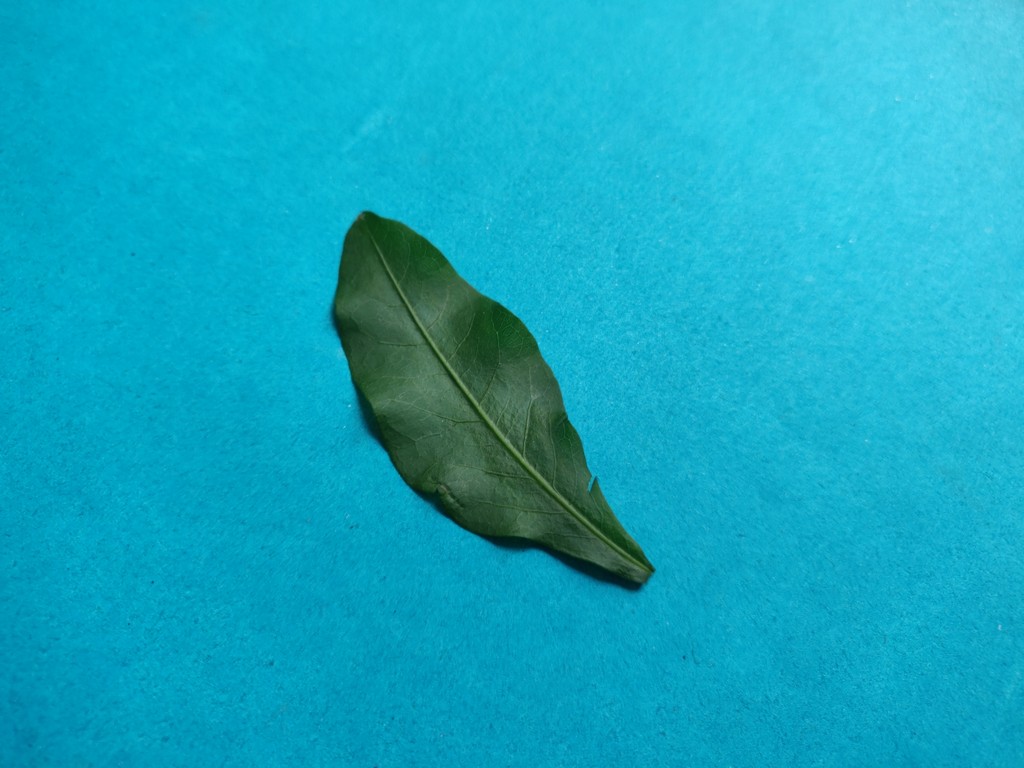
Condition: Healthy
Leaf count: single
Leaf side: front